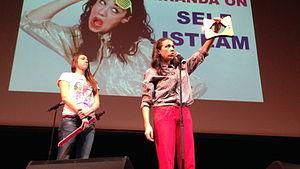
Miranda Sings est un personnage comique créé en 2008 par l'humoriste, youtubeuse et actrice Colleen Ballinger.